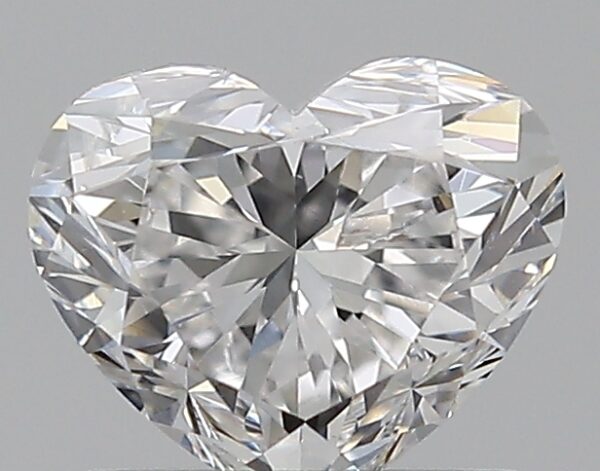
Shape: heart
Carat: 0.91
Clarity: SI2
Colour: E
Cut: EX
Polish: EX
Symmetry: EX
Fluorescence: M
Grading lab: GIA
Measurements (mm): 5.51 x 6.55 x 3.98